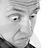
Emotion: surprise